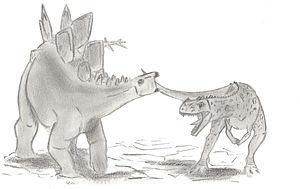
Stegosaurus et Ceratosaurus